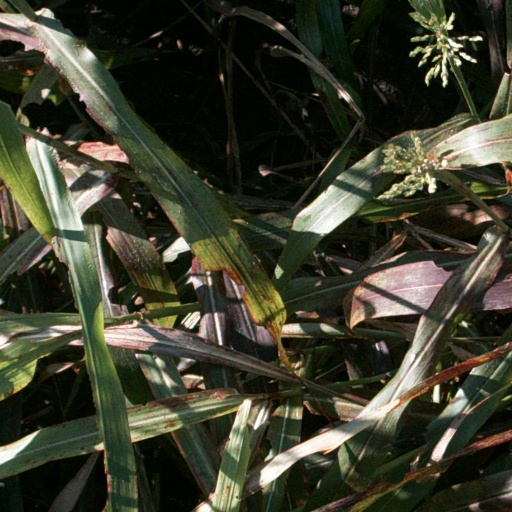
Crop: sorghum